Mwenezi River

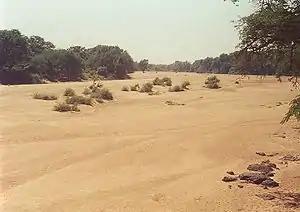
View upstream from the bridge on main Masvingo - Beitbridge road, near Rutenga.

The Mwenezi River is a river with an intermittent flow generally restricted to the months when rain takes place (November to April), with most flow recorded between December and February, except where it has been modified by dam operations. The river contributes 6.7% of the mean annual runoff of the Limpopo Basin, making it the third largest tributary to the Limpopo basin.